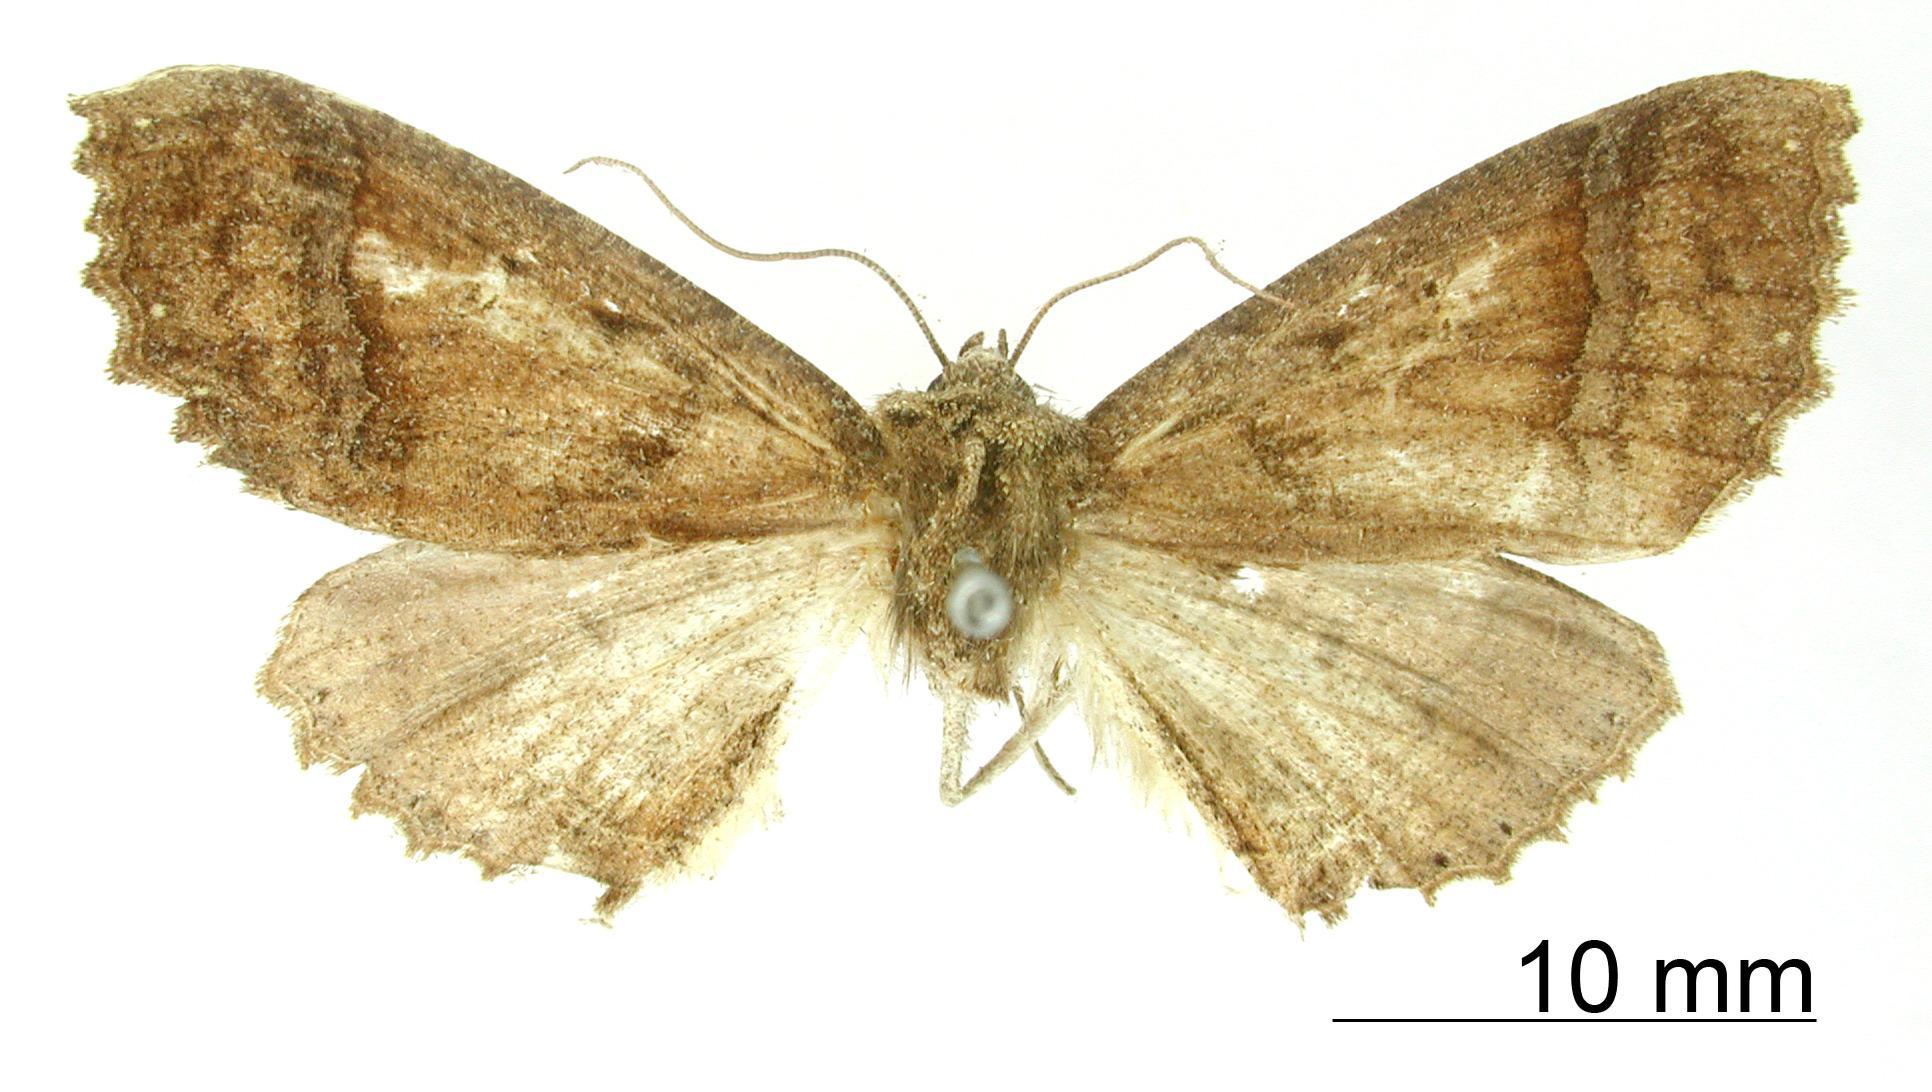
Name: Azelina attagena
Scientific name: Azelina attagena Dognin, 1892
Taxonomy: Animalia, Arthropoda, Insecta, Lepidoptera, Geometridae, Ennominae
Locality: Environs de Loja, Ecuador, Ecuador